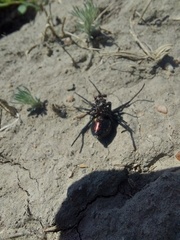
Species: Lactrodectus_hesperus